Girls' Generation

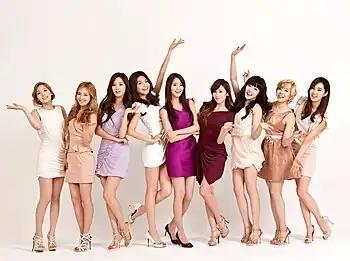
Girls' Generation for a LG Electronics commercial in 2012

In July 2017, Girls' Generation announced the release of their sixth Korean-language studio album to commemorate the group's tenth anniversary. The album, titled "Holiday Night", was released on August 7, 2017. It debuted atop the "Billboard" World Albums chart, and peaked at number two on the Gaon Album Chart. The album surpassed "The Boys" as Girls' Generation's fastest-selling Korean-language album in the first week, and sold over 167,000 copies by the end of 2017.